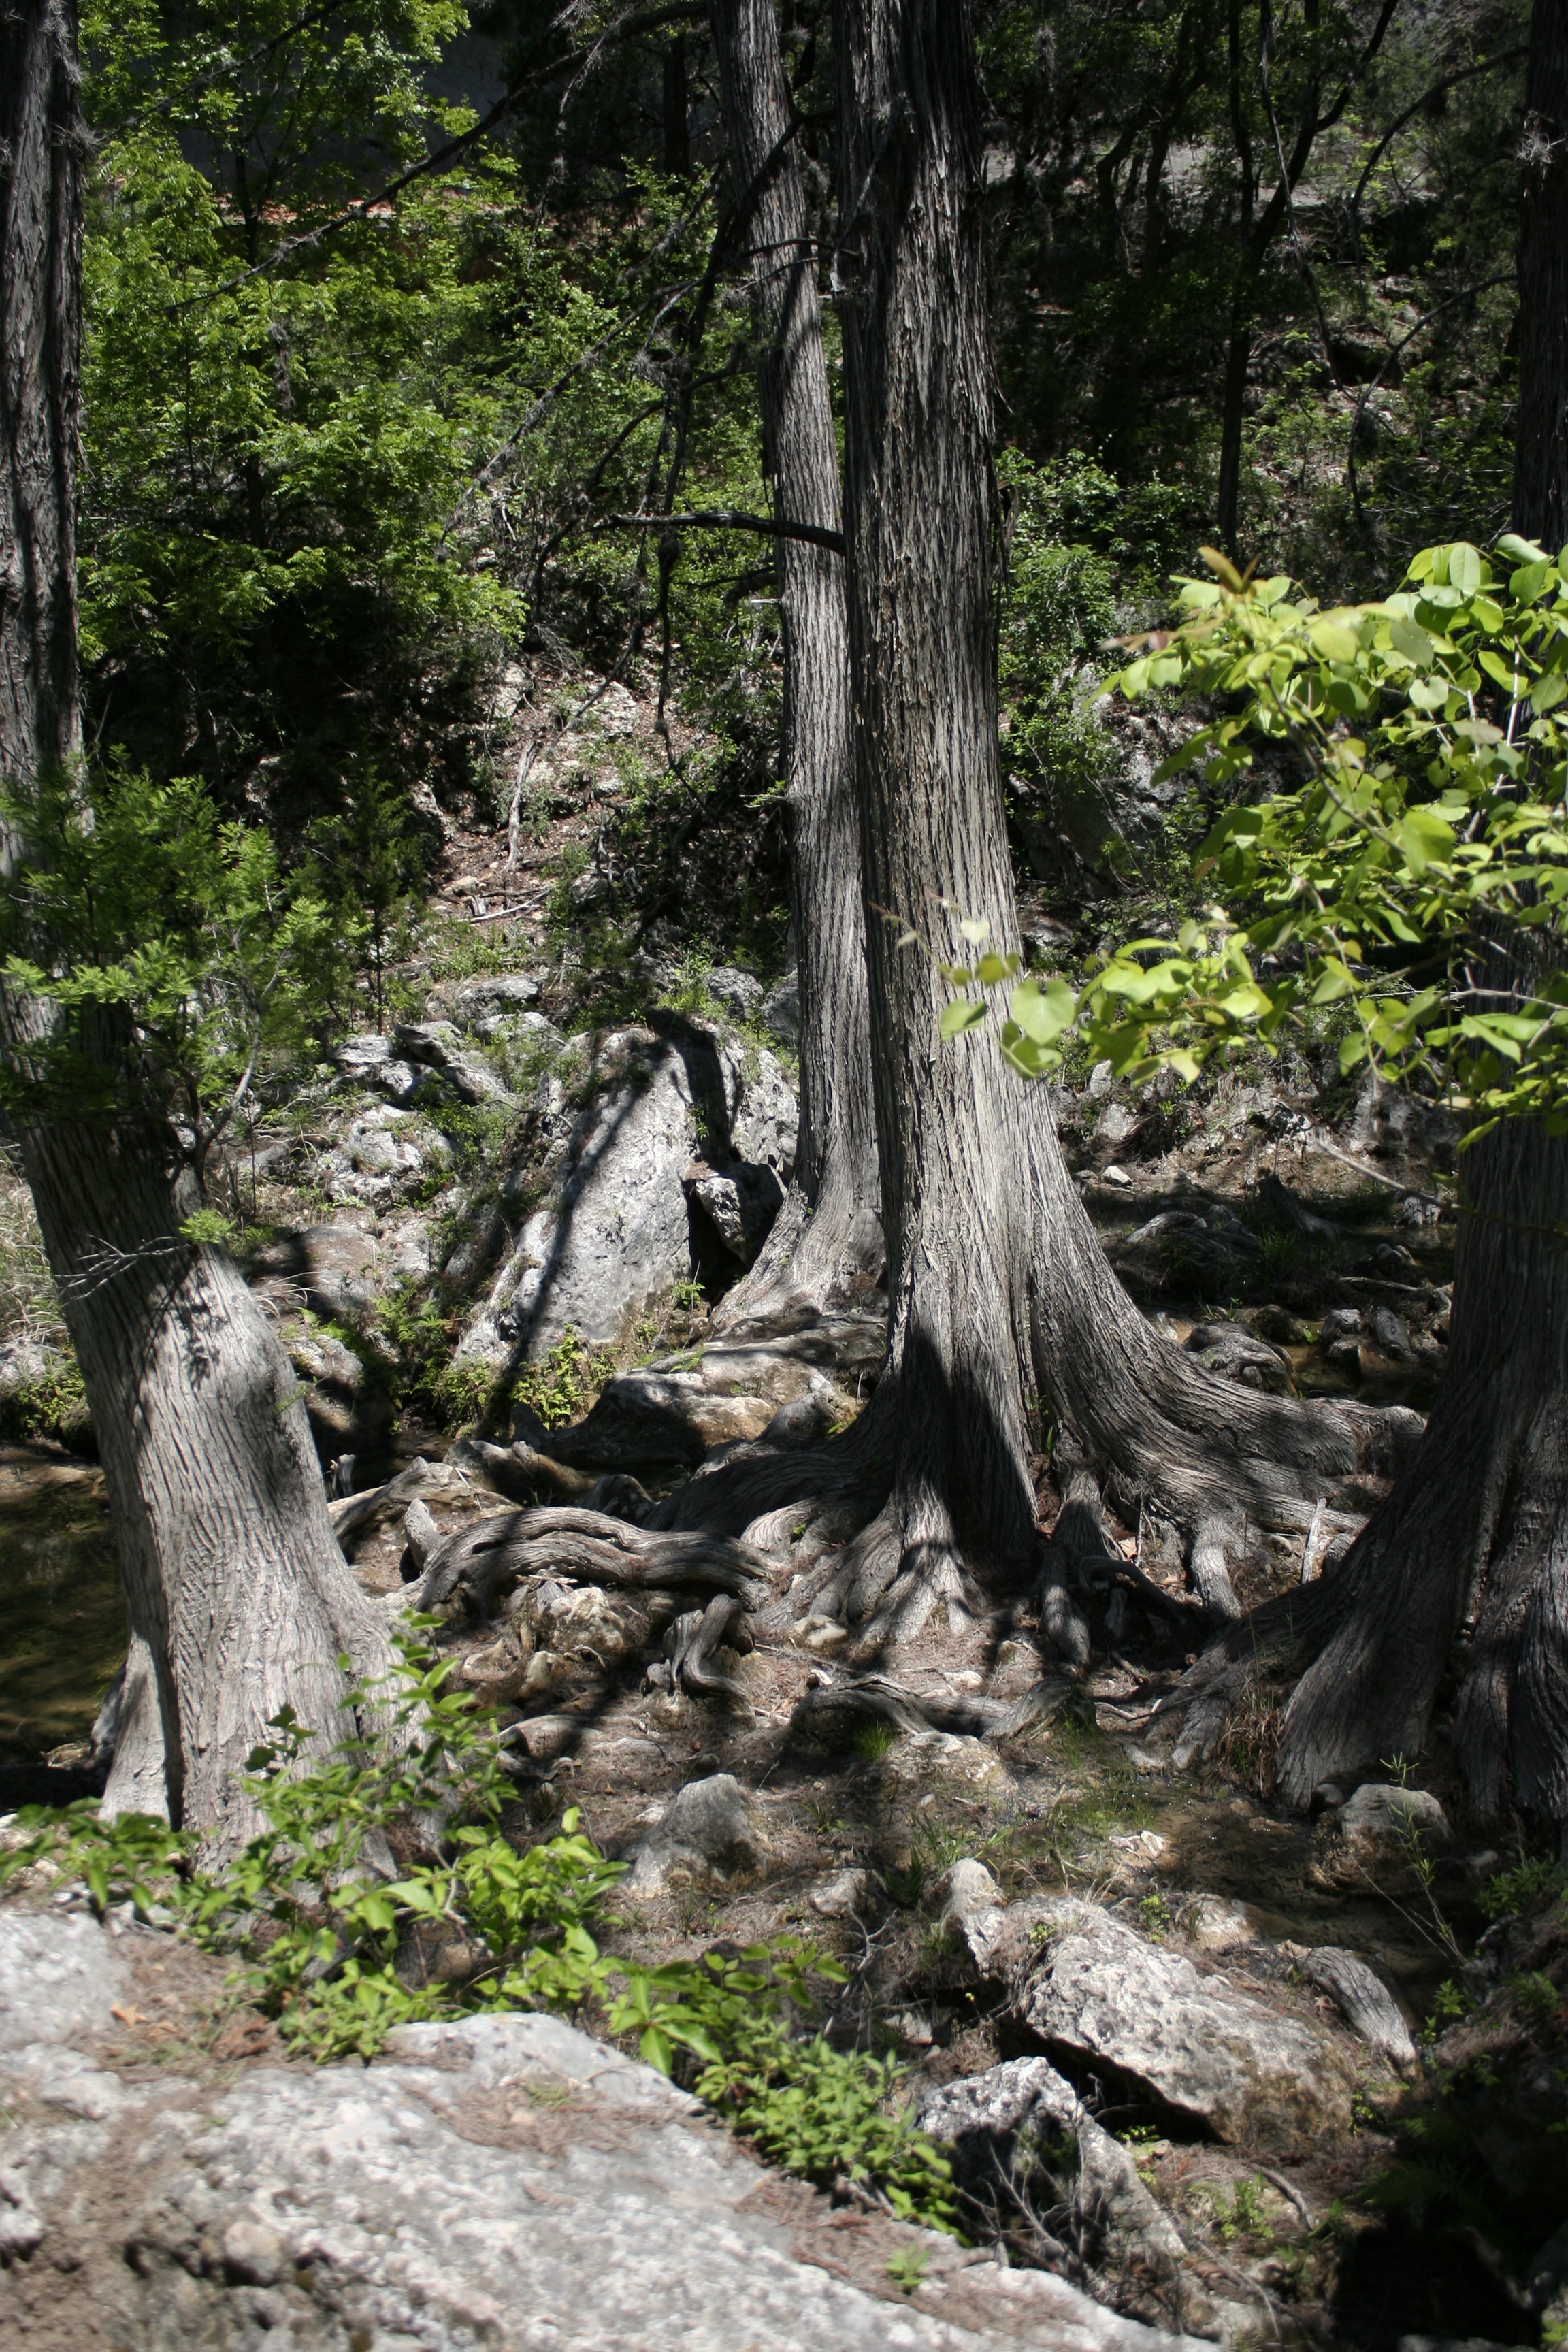
tree, nature, forest, rock, waterfall, wilderness, plant, trail, trunk, foliage, stream, jungle, park, botany, flora, woods, rainforest, ravine, woodland, habitat, water feature, old growth forest, natural environment, woody plant